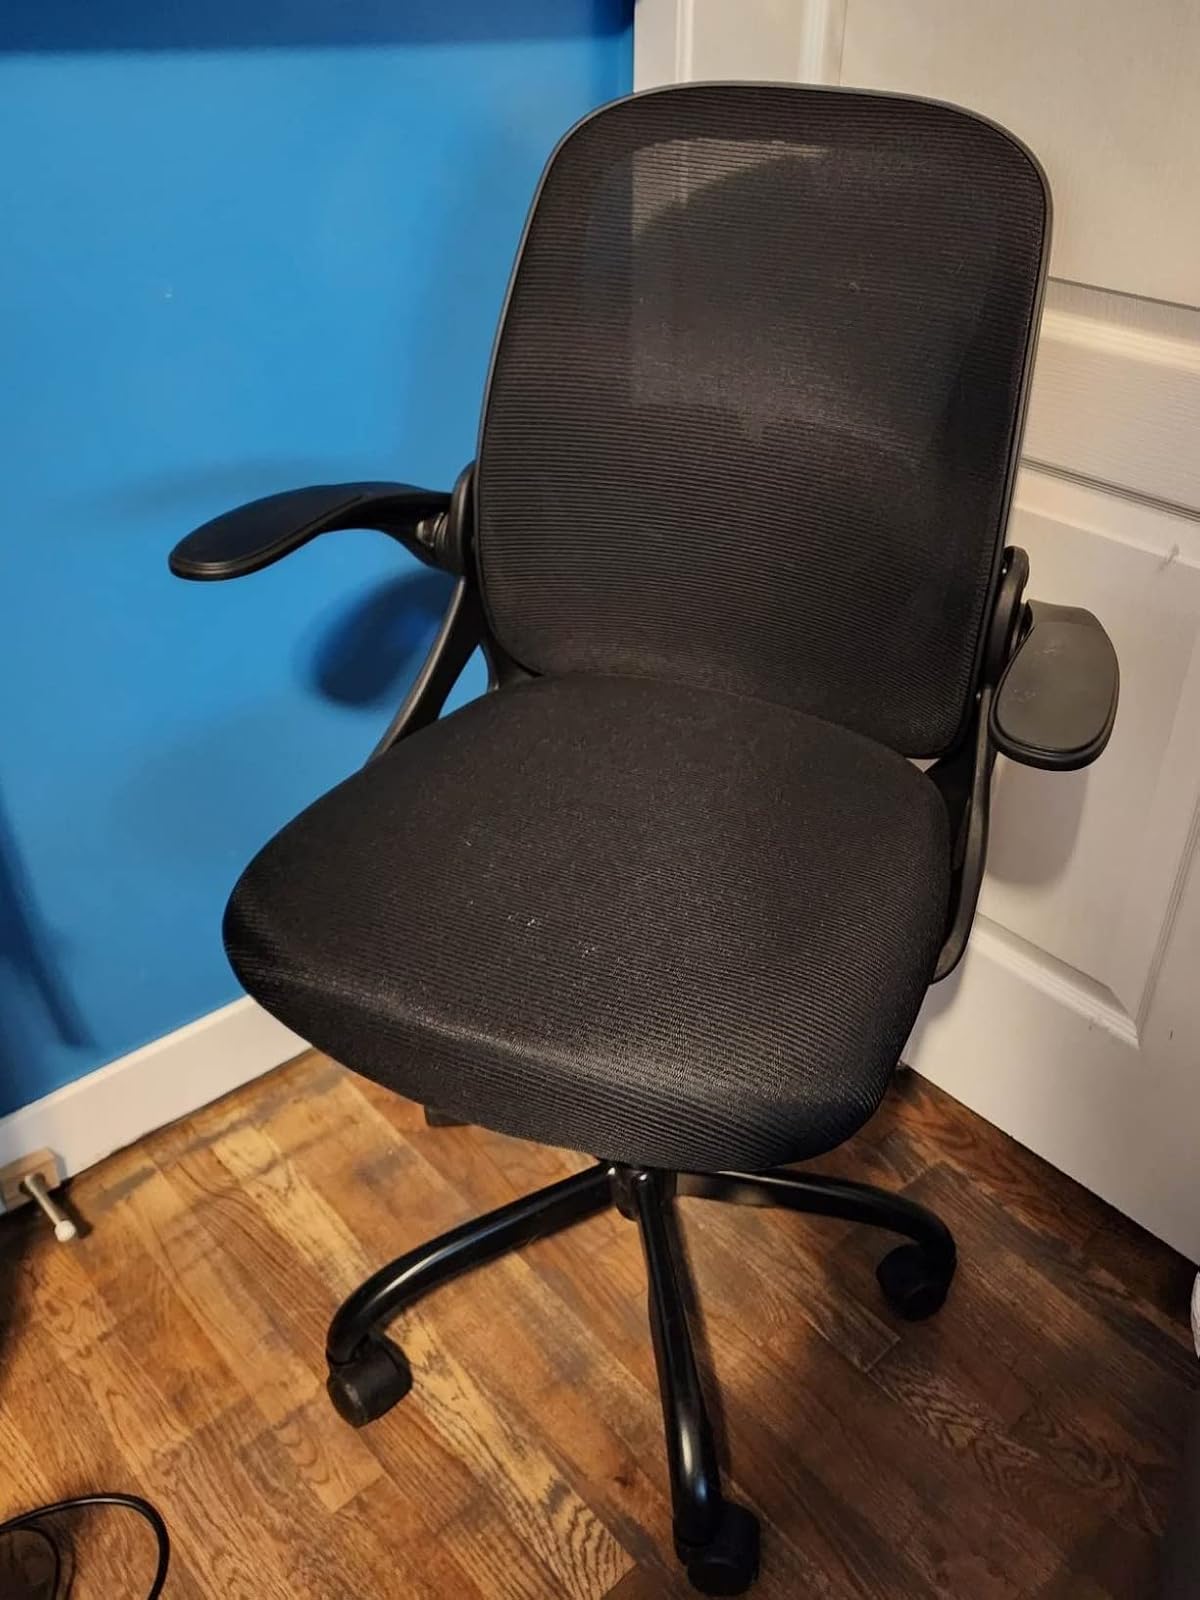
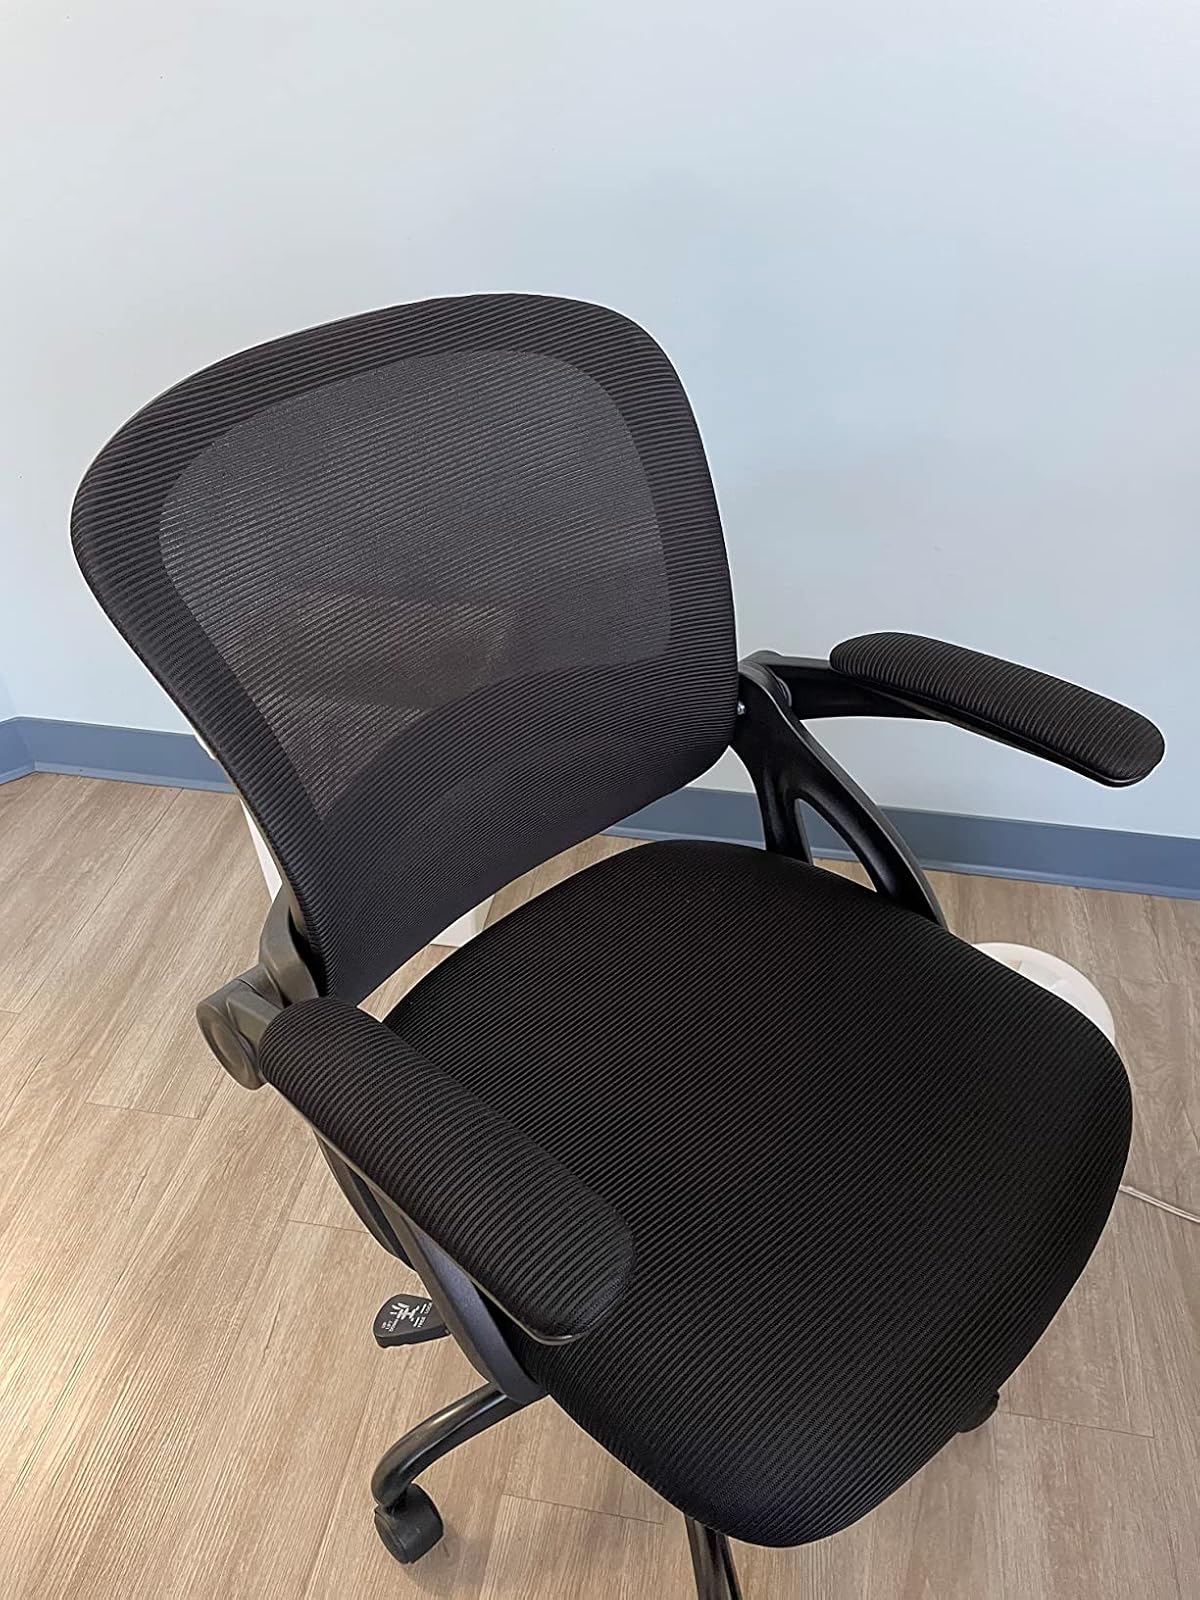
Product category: items_chair
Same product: no